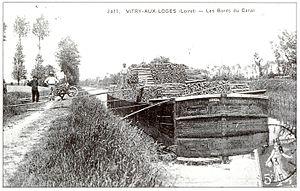
Le canal d'Orléans est une ancienne voie d'eau située dans le département français du Loiret. D’une longueur de 78,65 km, ce canal relie la Loire au canal du Loing et au canal de Briare. Il assure ainsi la continuité par voie d'eau entre Orléans et Paris vers le nord et Briare et les canaux du Centre vers le sud.